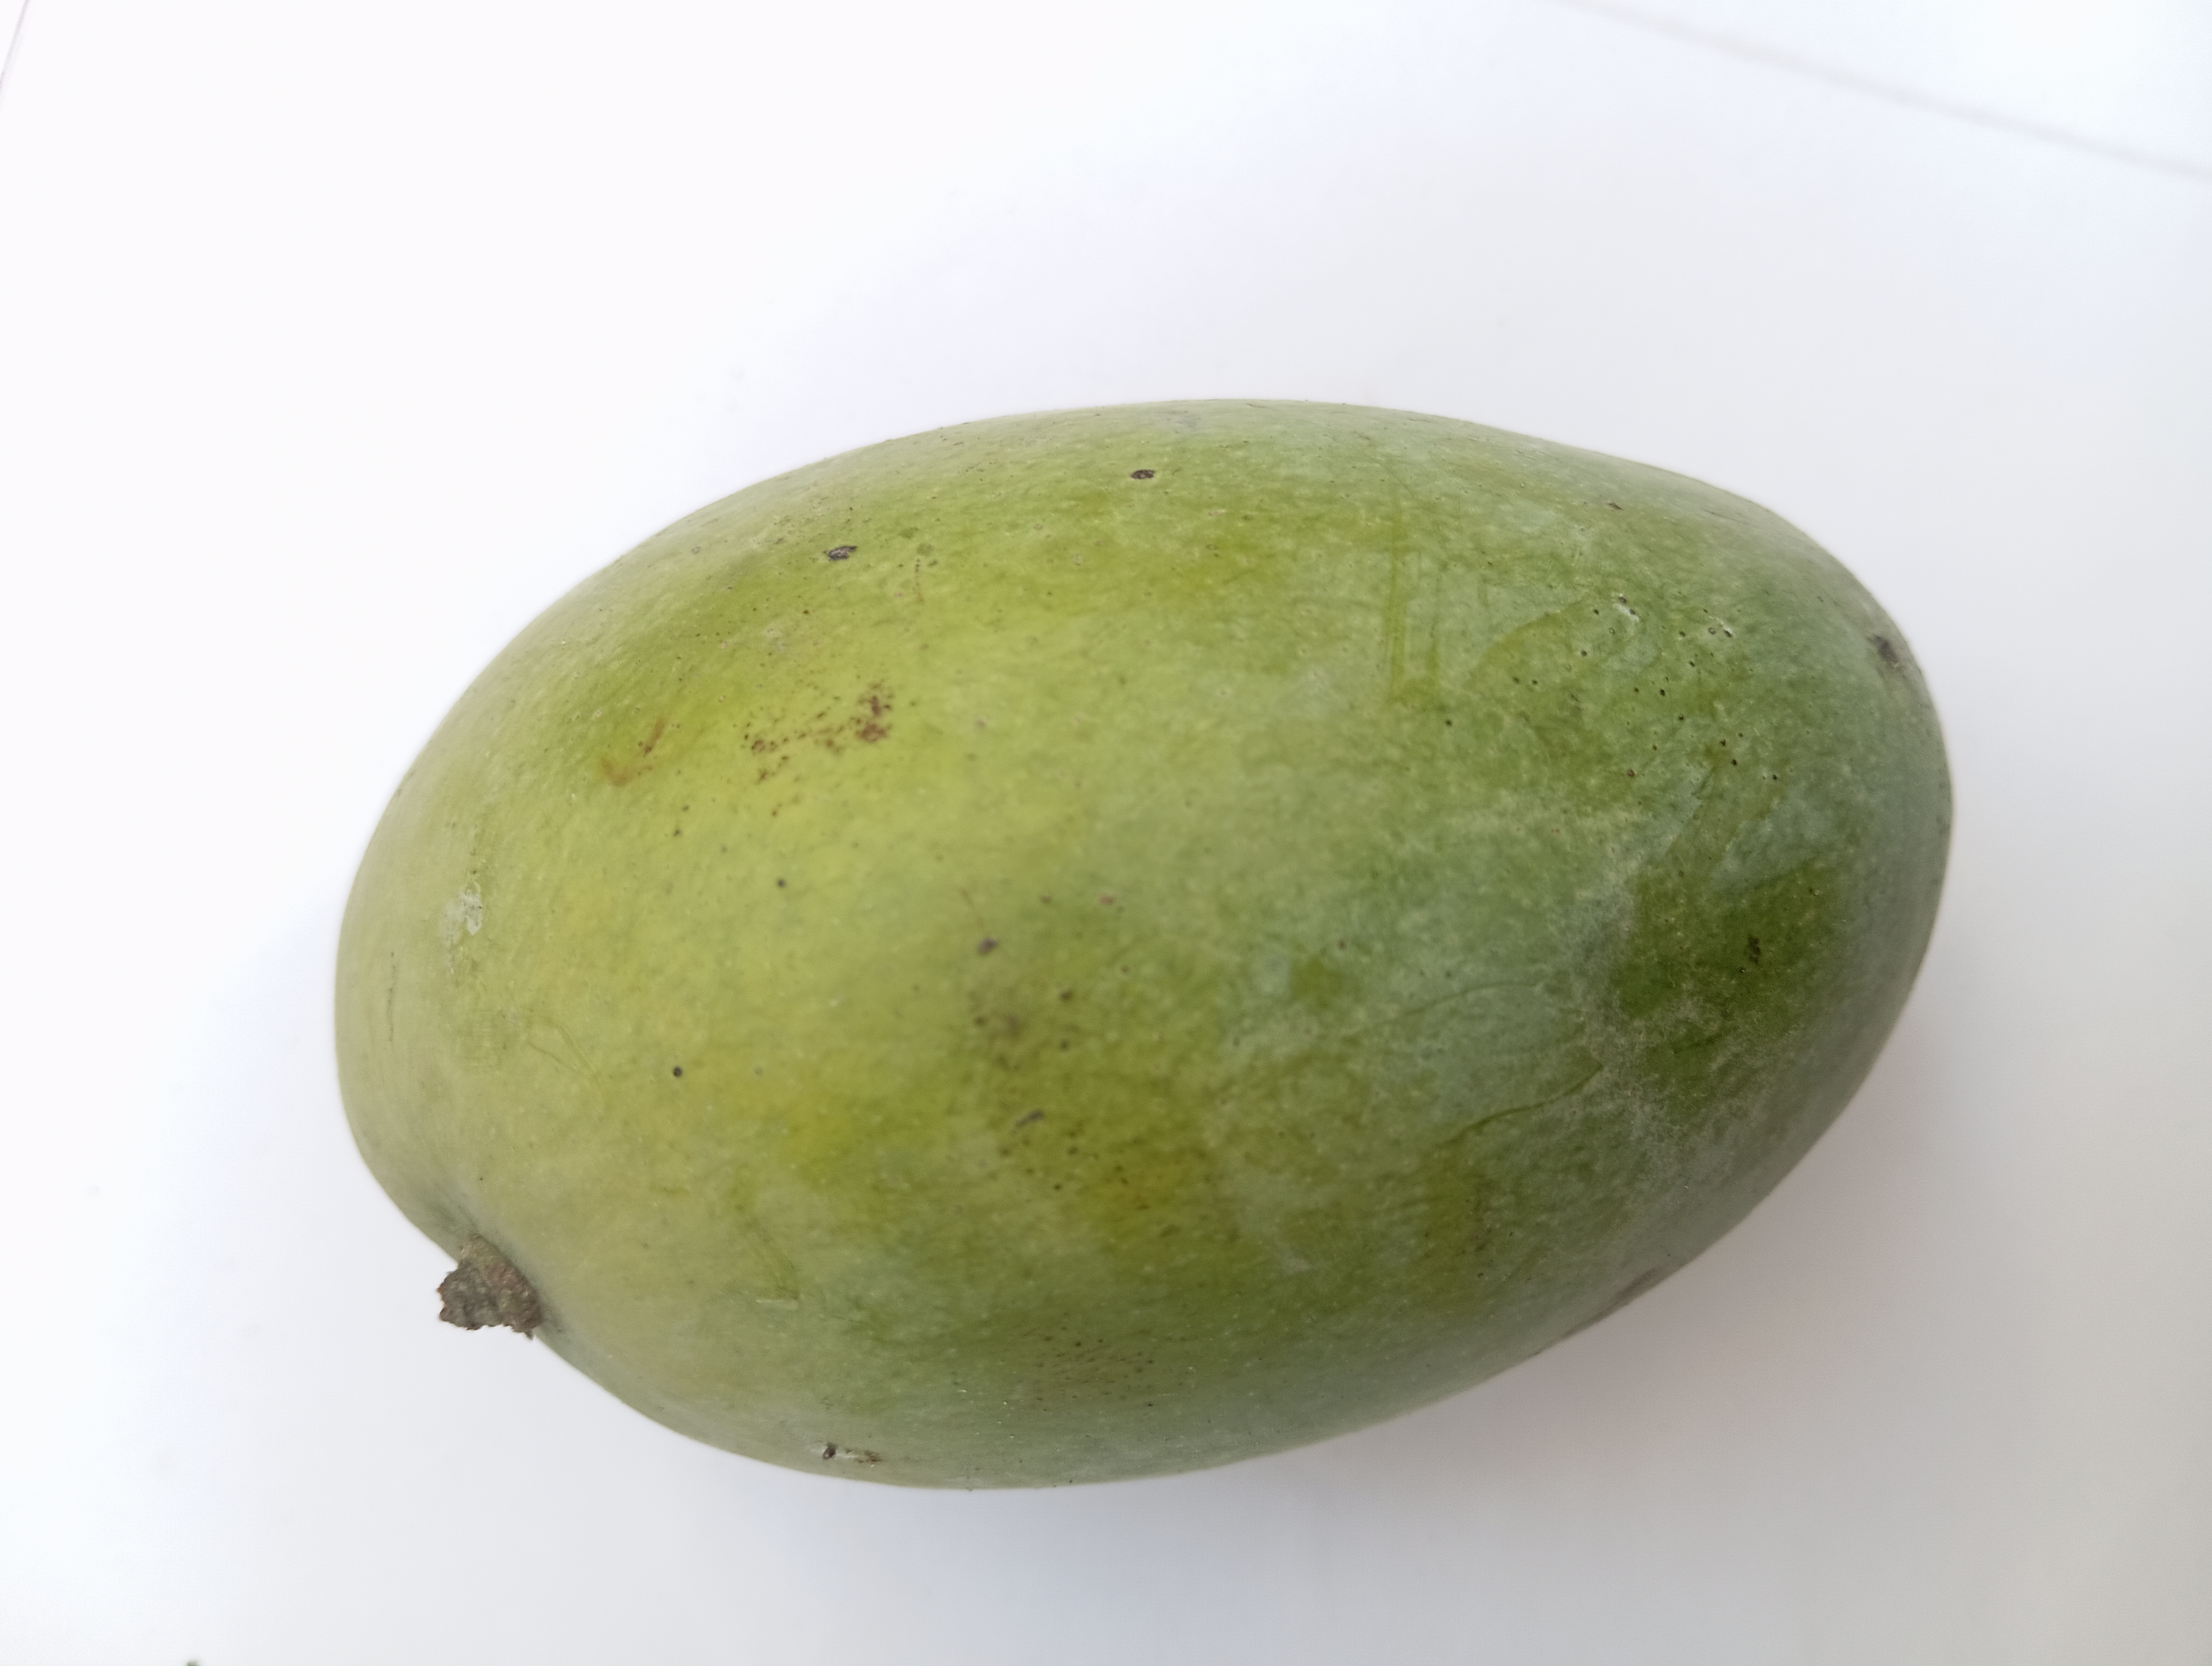
Mango variety: Amrapali